Root phenotypic plasticity

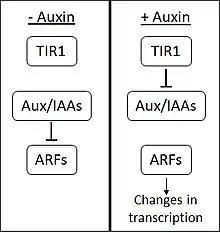
Auxin signal system

Root phenotypic plasticity enables plants to adapt to an array of biotic and abiotic constraints that limit plant productivity. According to Lynch 2018, Phosphorus (P), nitrogen (N), and water are the three principal resources most often limiting plant growth. Given that soil resources may be unevenly distributed, or subject to local depletion, a plant's ability to adapt to spatiotemporal changes in their environment can provide a fitness advantage over others. In particular, plants can adjust root phenotype by 1) changing their investment of biomass in shoots and roots on an individual level, 2) change their architecture on an organ level, or 3) modify their root anatomy on a module-level. Even though the exploitation of soil resources through root activity is energetically costly, natural selection favors plants that can direct root activity to exploit efficiently the heterogeneous distribution of soil resources.